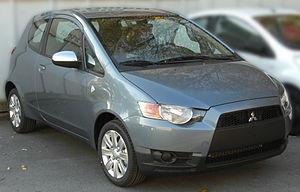
Le marché automobile français des voitures particulières en 2008 s'est établi à 2 050 289 unités vendues, soit une baisse de 0,7 % par rapport à 2007.